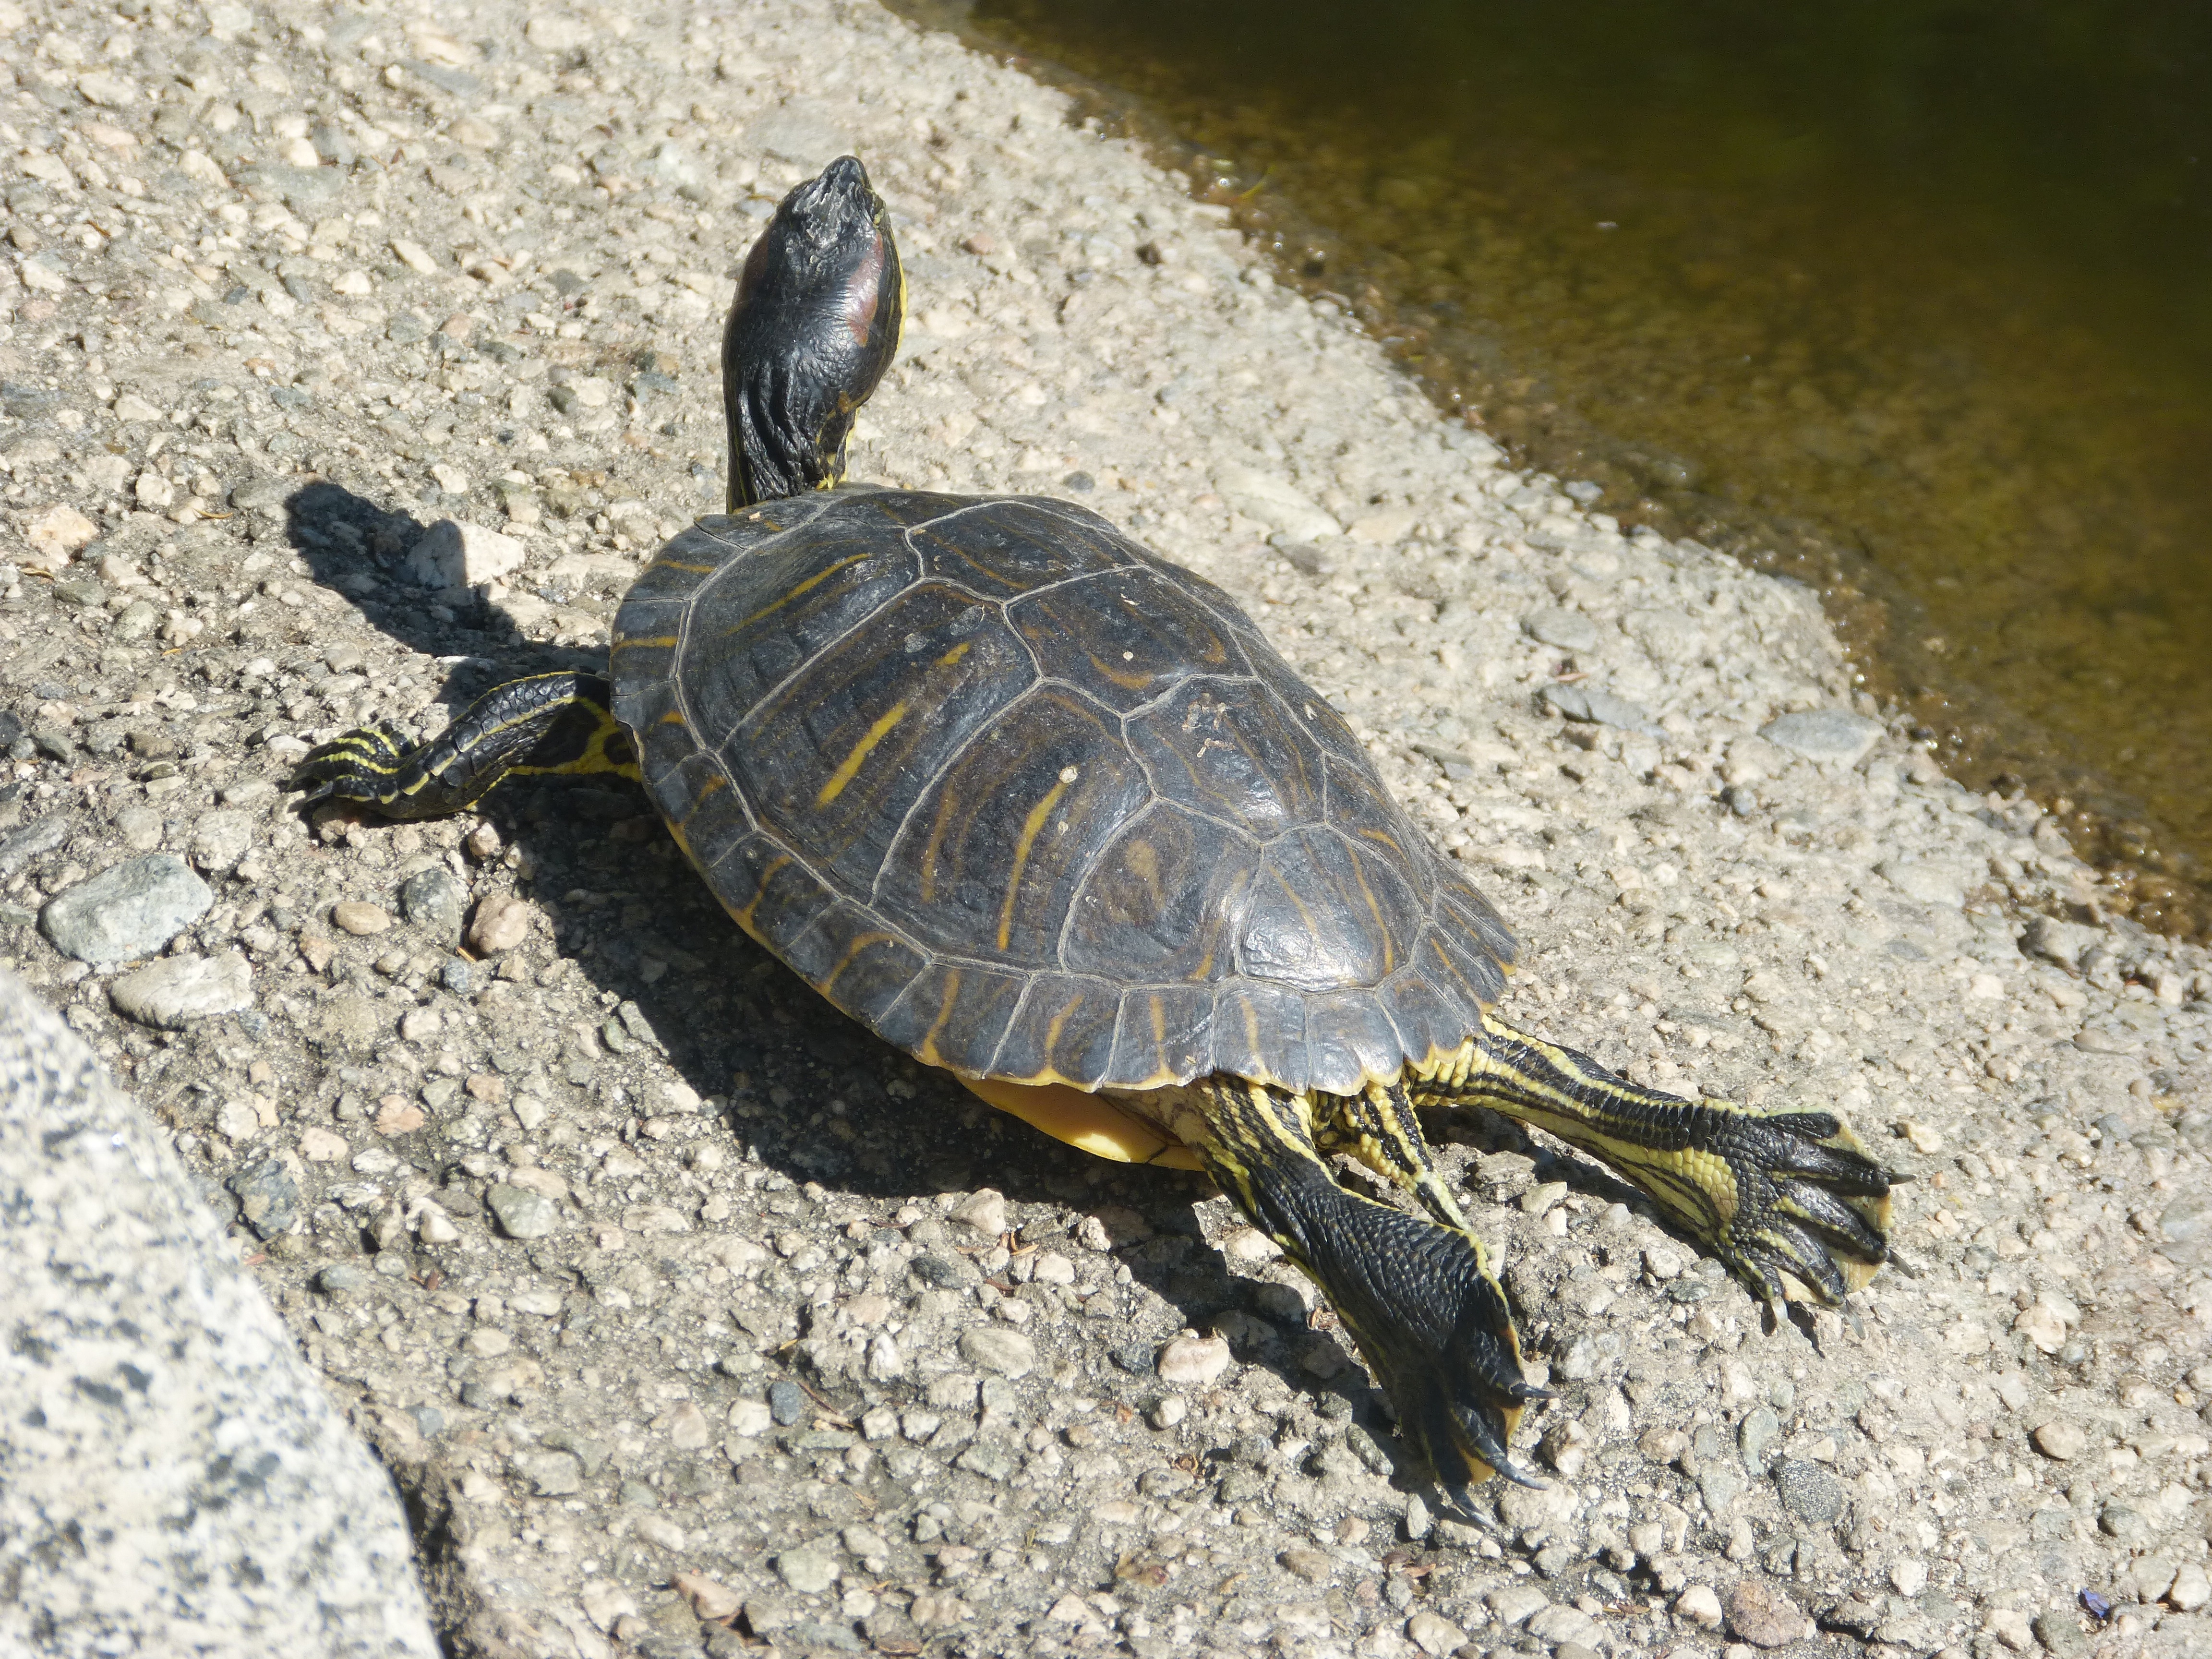
nature, wildlife, turtle, sea turtle, reptile, fauna, water animal, relaxing, vertebrate, box turtle, water turtle, amphibious, loggerhead, common snapping turtle, emydidae, marine biology